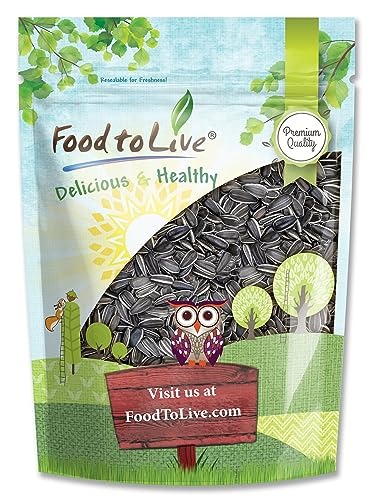
Item Name: Food to Live Raw Sunflower Seeds in Shell, 1 Pound – Fresh, Crunchy and Nutty Snack for on-the-go, Preservative-free, Great Source of Protein, Fiber, Minerals & Vitamins. Whole Unhulled Seeds.
Bullet Point 1: ✔️ PREMIUM QUALITY, RAW, VEGAN, UNSALTED: These Sunflower Seeds by Food to Live are of Premium Quality, Raw, Unsalted, suitable for Vegans, and are free of cholesterol.
Bullet Point 2: ✔️ HIGHLY NUTRITIOUS, PLANT PROTEIN SOURCE: Raw Sunflower Seeds in Shell are a great source of plant protein, dietary fiber, “good” fats, potent antioxidants, Vitamins B6, B9, and E, Zinc, Magnesium, Iron, Manganese, Copper, and Selenium.
Bullet Point 3: ✔️ GREAT SNACK & POTATO CHIPS SUBSTITUTE: Unhulled Sunflower Seeds make a perfect snack for a movie night, hike, long road trip, or picnic. They are also an excellent substitute for high-sodium potato chips.
Bullet Point 4: ✔️ CAN BE ROASTED AT HOME: Roast these Sunflower Seeds in Shell at home and decide how much salt to add or experiment with a variety of spices for a unique flavor.
Bullet Point 5: ✔️ AVAILABLE IN BULK: At Food to Live you can get budget-friendly bulk packs of Sunflower Seeds in Shell and you will always have a wholesome snack in your pantry.
Product Description: We are pleased to present Food to Live’s Premium Quality, Vegan, Unsalted, 100% Raw Sunflower Seeds in Shell. These Seeds are the fruits of large sun-loving flowers that are native to North America but are now grown around the globe. The Nutritional Profile of Unsalted Sunflower Seeds in Shell Wonder “Are Sunflower Seeds in Shell Good for You”? Well, let’s take a closer look at their nutritional value. Firstly, Raw Sunflower Seeds are a decent source of plant protein and dietary fiber. Second, they are rich in “good” fats and antioxidants such as phenolic acids and flavonoids. Further, Raw Sunflower Seeds in Shell contain Vitamins B6, B9, and E, Zinc, Magnesium, Iron, Manganese, Copper, and Selenium. So, the answer is yes! Due to a comparatively high content of calories Sunflower Seeds in Shell will quickly elevate your energy levels, which makes them an excellent wholesome snack. Are Sunflower Seeds in Shell Keto-friendly? Yes, these seeds can be a part of both Keto and Paleo diets. Do you have to Shell Sunflower Seeds? Some People raise a logical question: “Can you eat Shell Sunflower Seeds?”. The answer is no. It is not recommended to eat the shells of Sunflower Seeds since they are very hard. How to eat Sunflower Seeds in Shell? Raw Sunflower Seeds taste nutty and somewhat earthy, however, you need to crack them with your fingers first, to enjoy the flavor. Raw Sunflower Seeds in Shell are an amazing choice if you want to cut down on high-sodium chips. Munch on these Seeds during a movie night, on a picnic, hike, or just on the go. Moreover, you can make Roasted Salted Sunflower Seeds in shell. Storage Tips Both Raw and Roasted Sunflower Seeds in Shell should be stored in a tightly sealed food-grade container in a cool dry place away from direct sunlight. If you want to store bulk Raw Sunflower Seeds in shell long-term, you may put them in a freezer.
Value: 16.0
Unit: Ounce

Price: 15.74